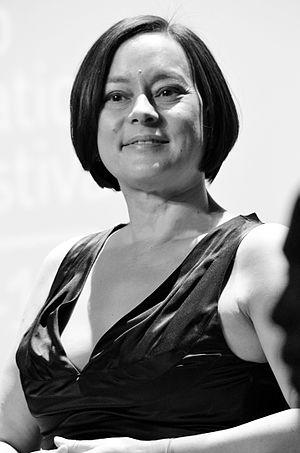
Meg Tilly, née Margaret Elizabeth Chan le 14 février 1960 à Long Beach en Californie, est une actrice américano-canadienne.